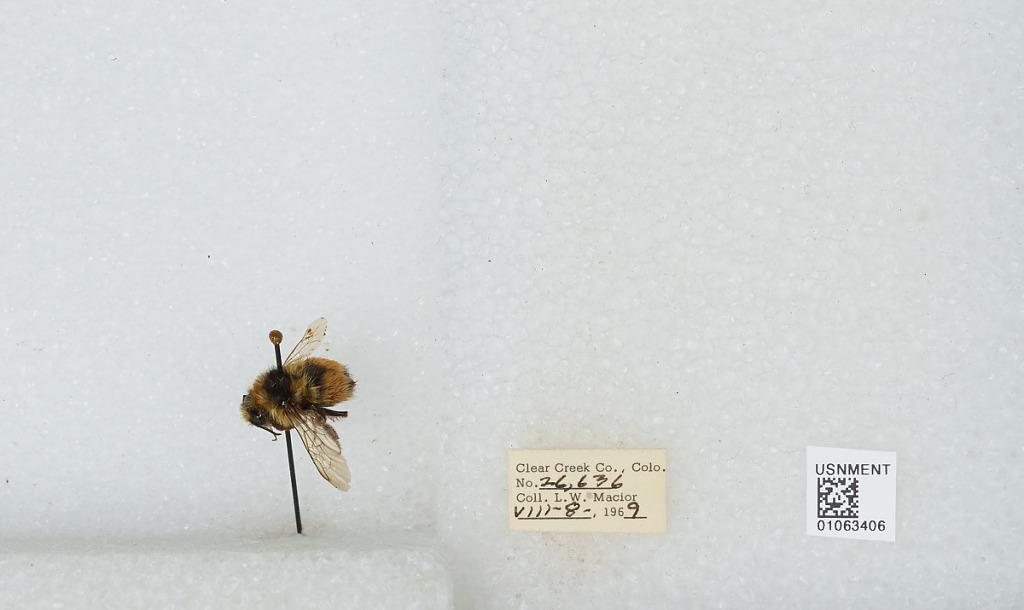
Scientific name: Bombus (Pyrobombus) bifarius Cresson
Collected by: L. Macior
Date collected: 1969-8-8
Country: United States
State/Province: Colorado
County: Clear Creek
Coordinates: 39.5984, -105.644